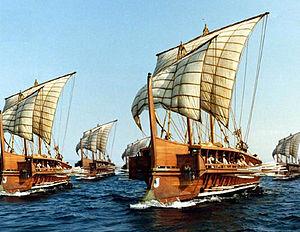
L’Économique est une œuvre de Xénophon dans la forme des dialogues socratiques, qui traite de la gestion d'un grand domaine foncier, sur le plan humain et technique.
La bataille de Salamine voit l'alliance des cités-États grecques, dirigée par Thémistocle, affronter l'Empire perse, mené par Xerxès Iᵉʳ. Cette bataille navale se déroule en 480 av. J.-C. dans le détroit entre le continent et l'île de Salamine, située dans le golfe Saronique près d'Athènes. La victoire inespérée des Grecs, largement surpassés en nombre, est le point culminant de la seconde invasion perse.